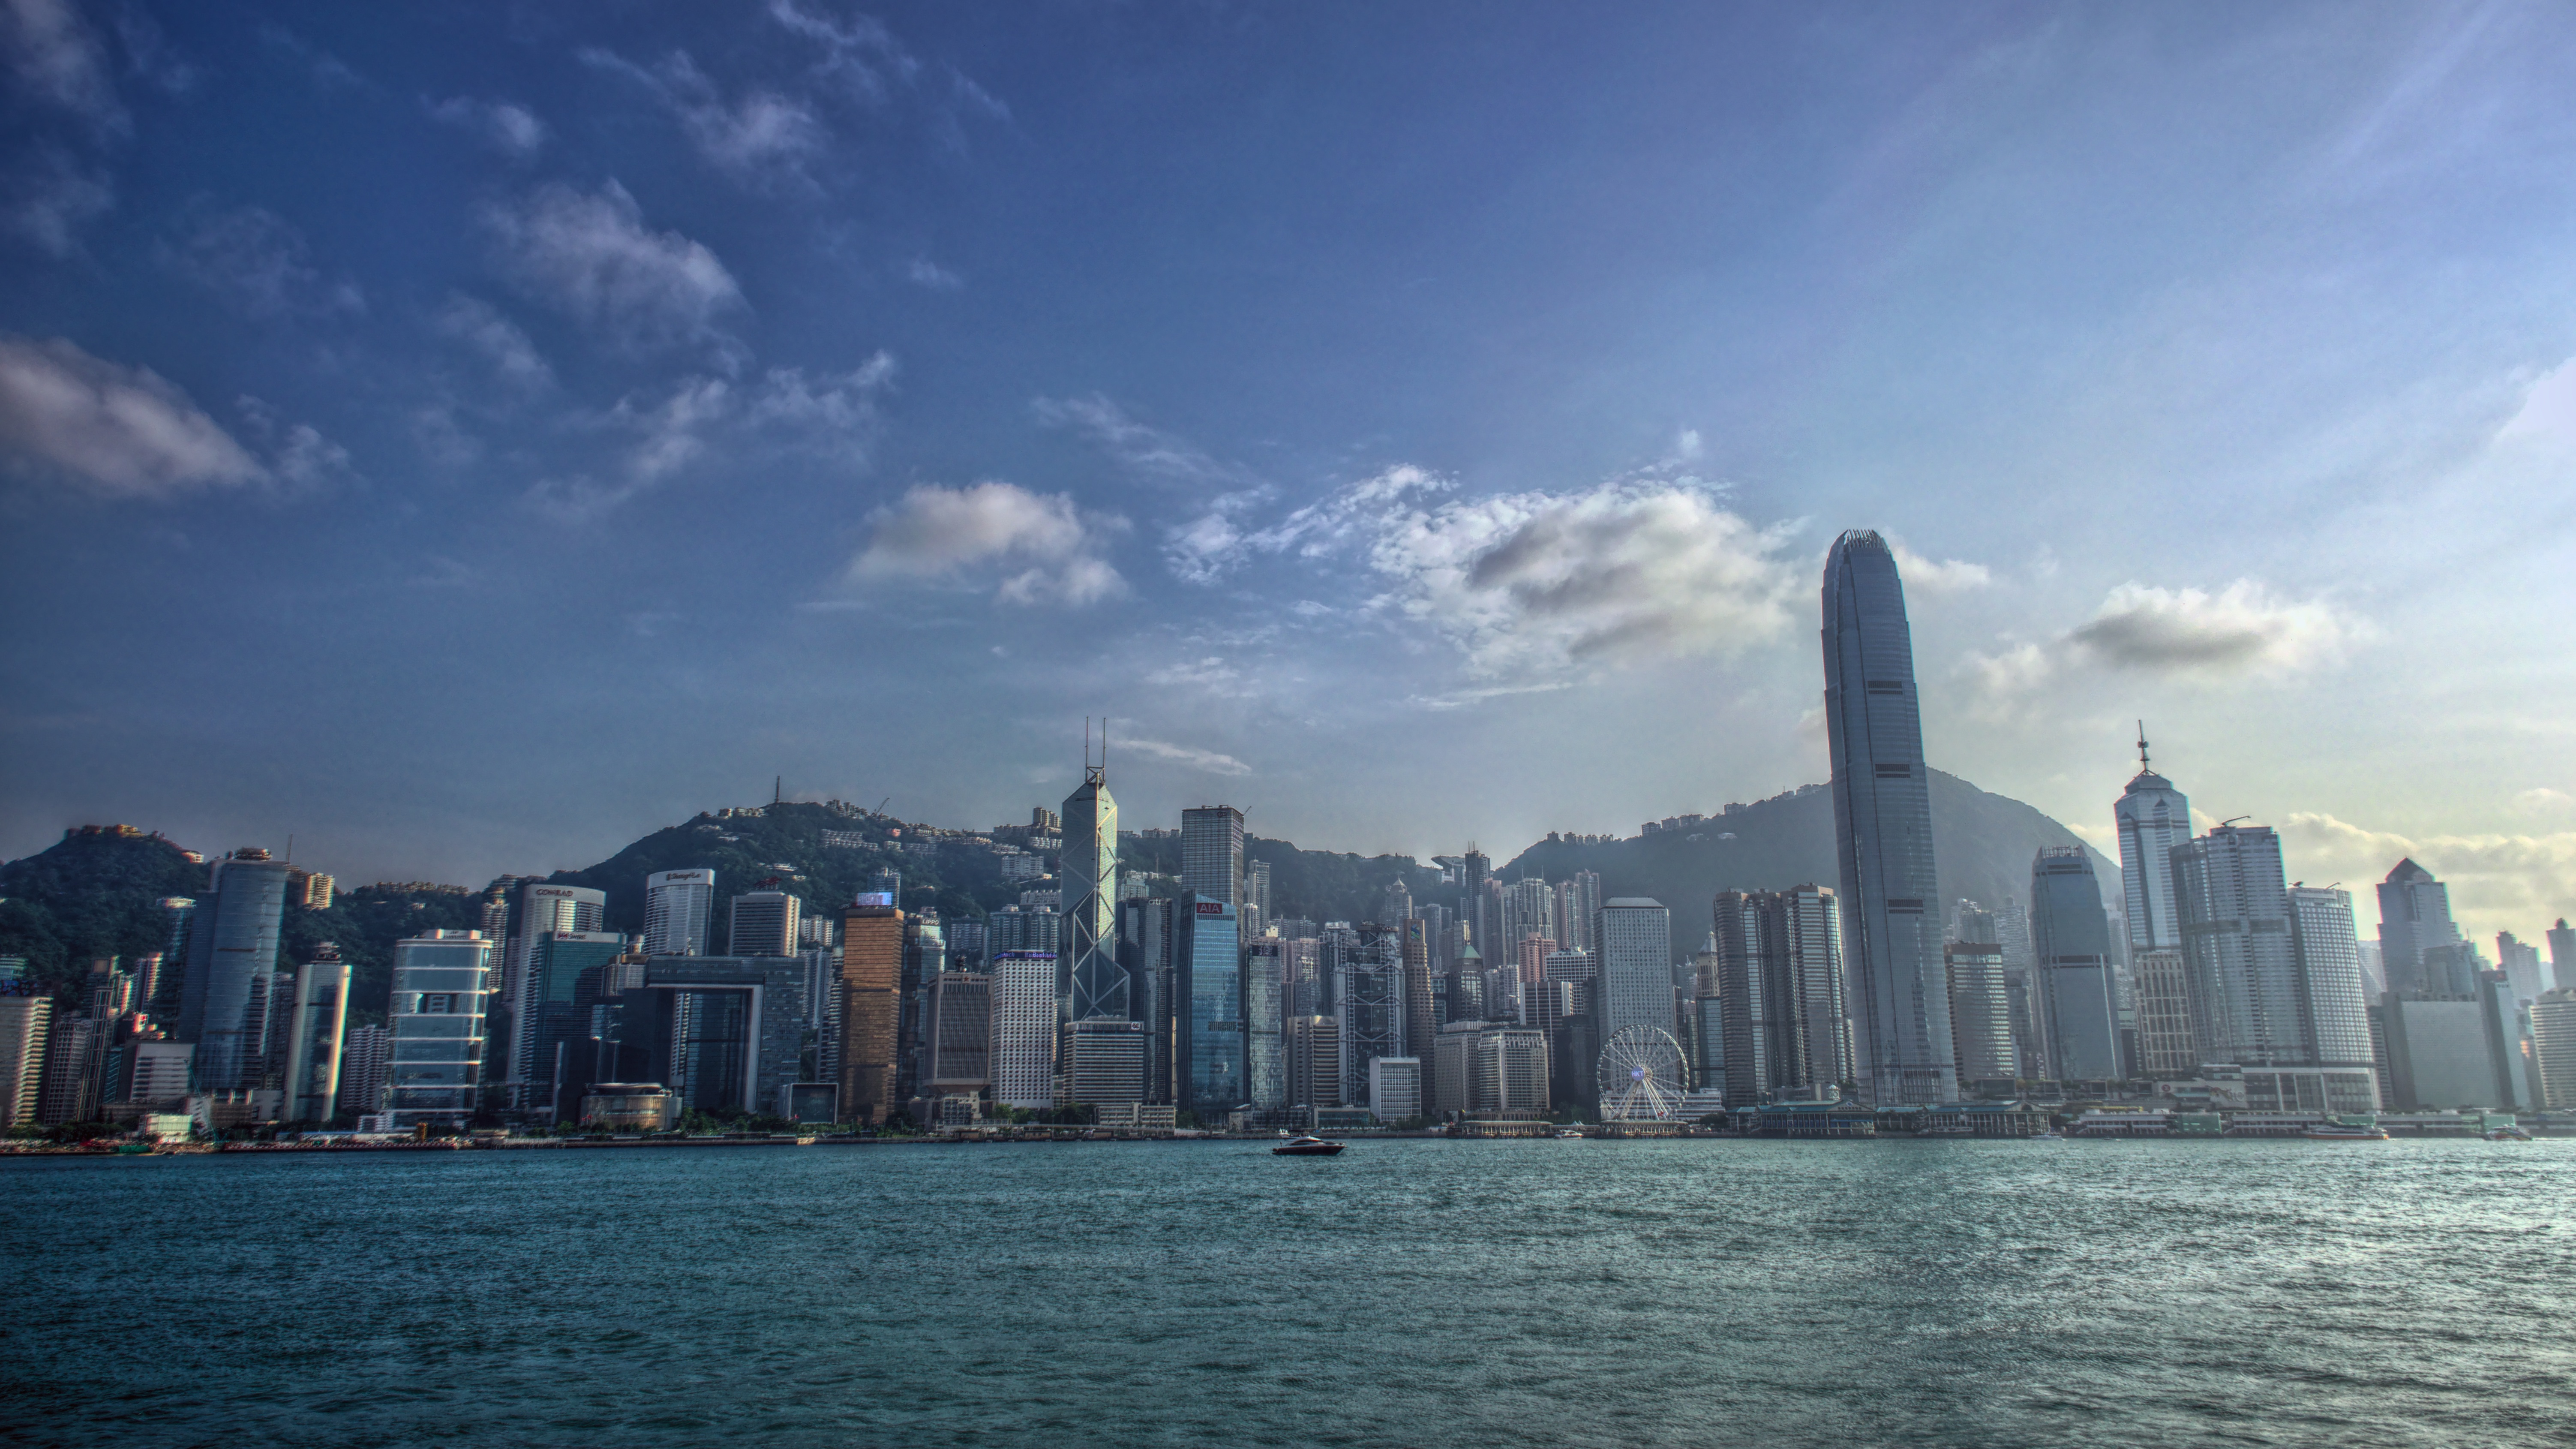
horizon, cloud, sky, skyline, city, skyscraper, cityscape, panorama, downtown, dusk, evening, landmark, metropolis, geographical feature, atmospheric phenomenon, human settlement